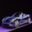
Label: automobile